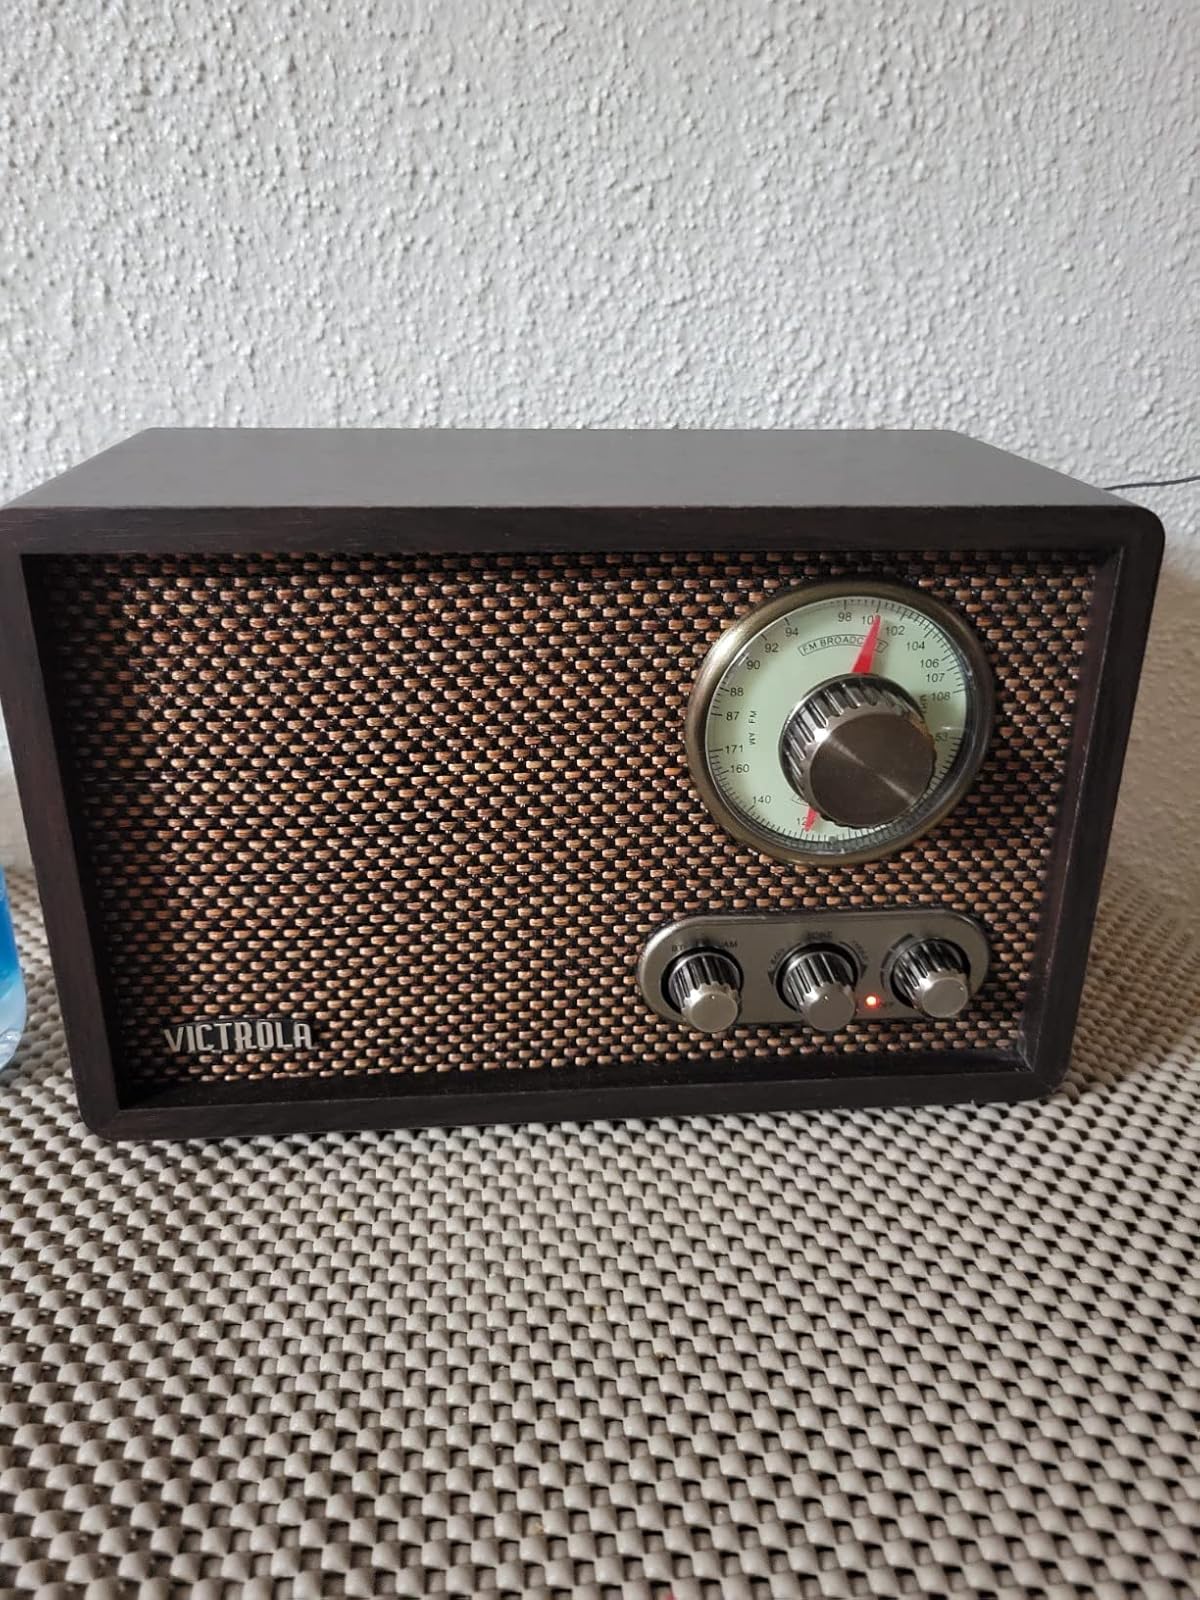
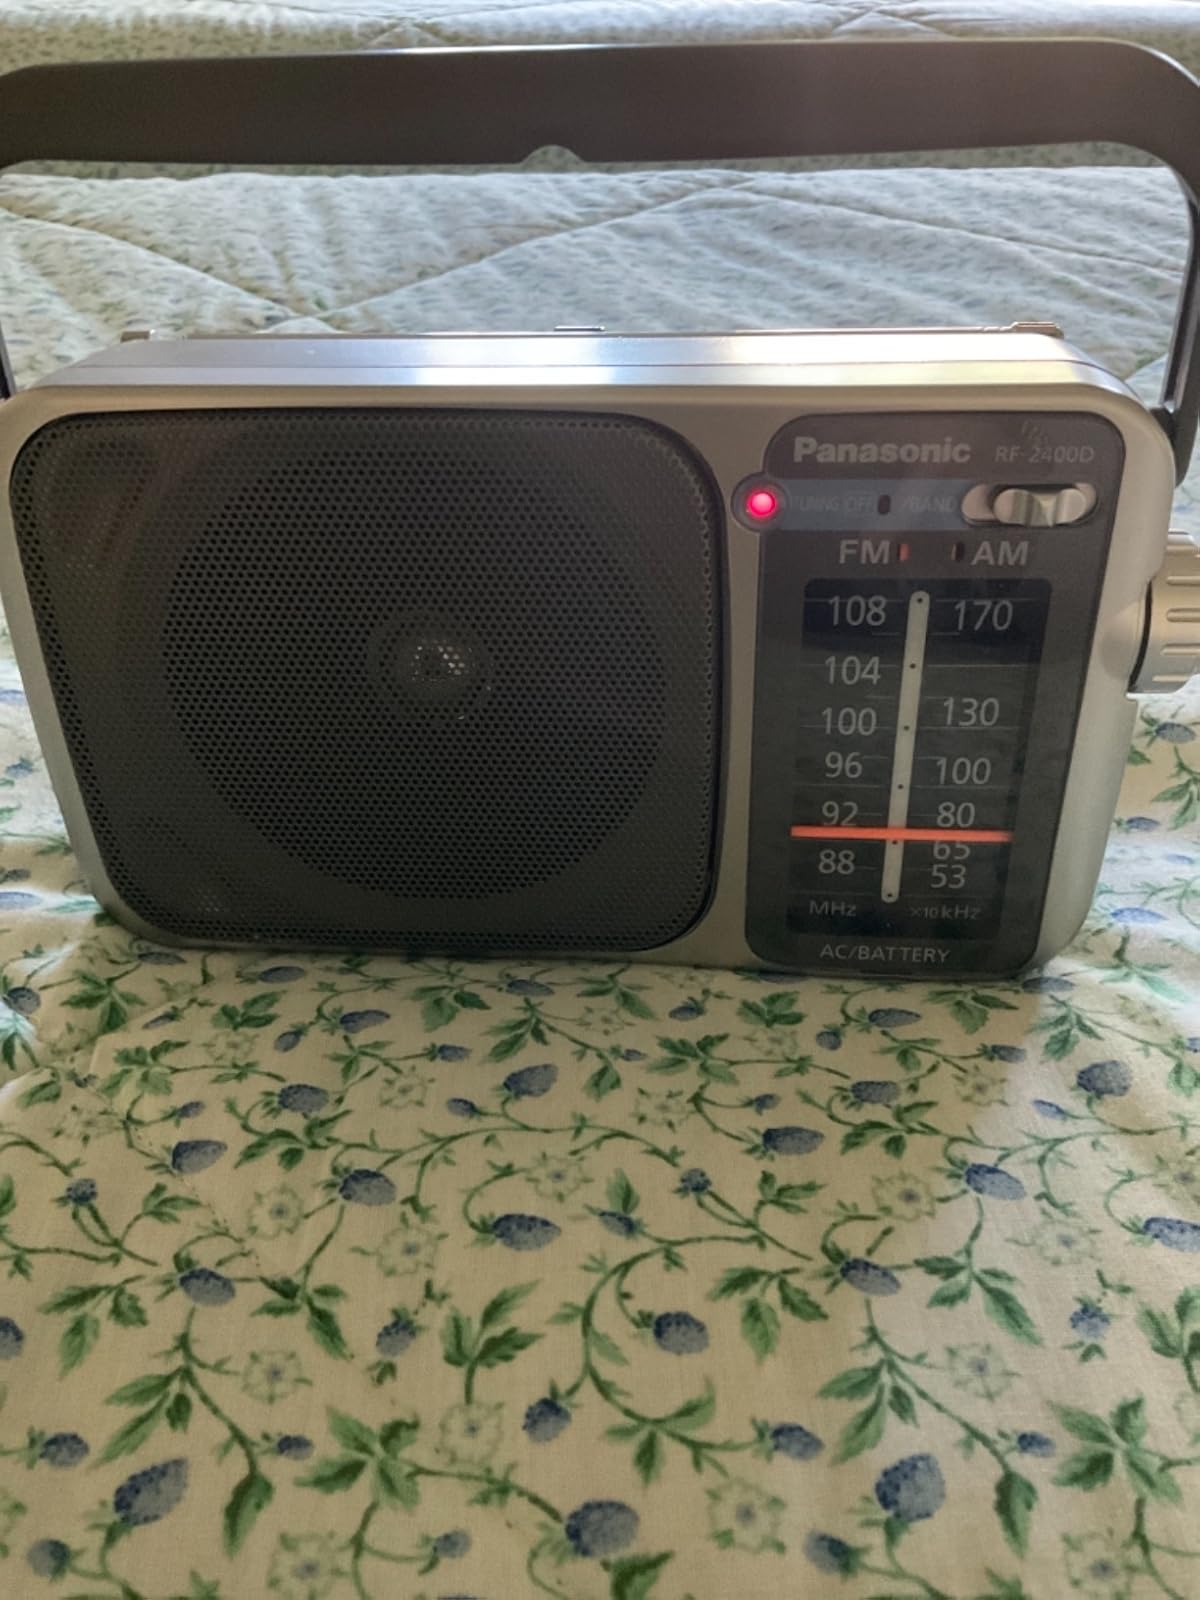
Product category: radio
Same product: no